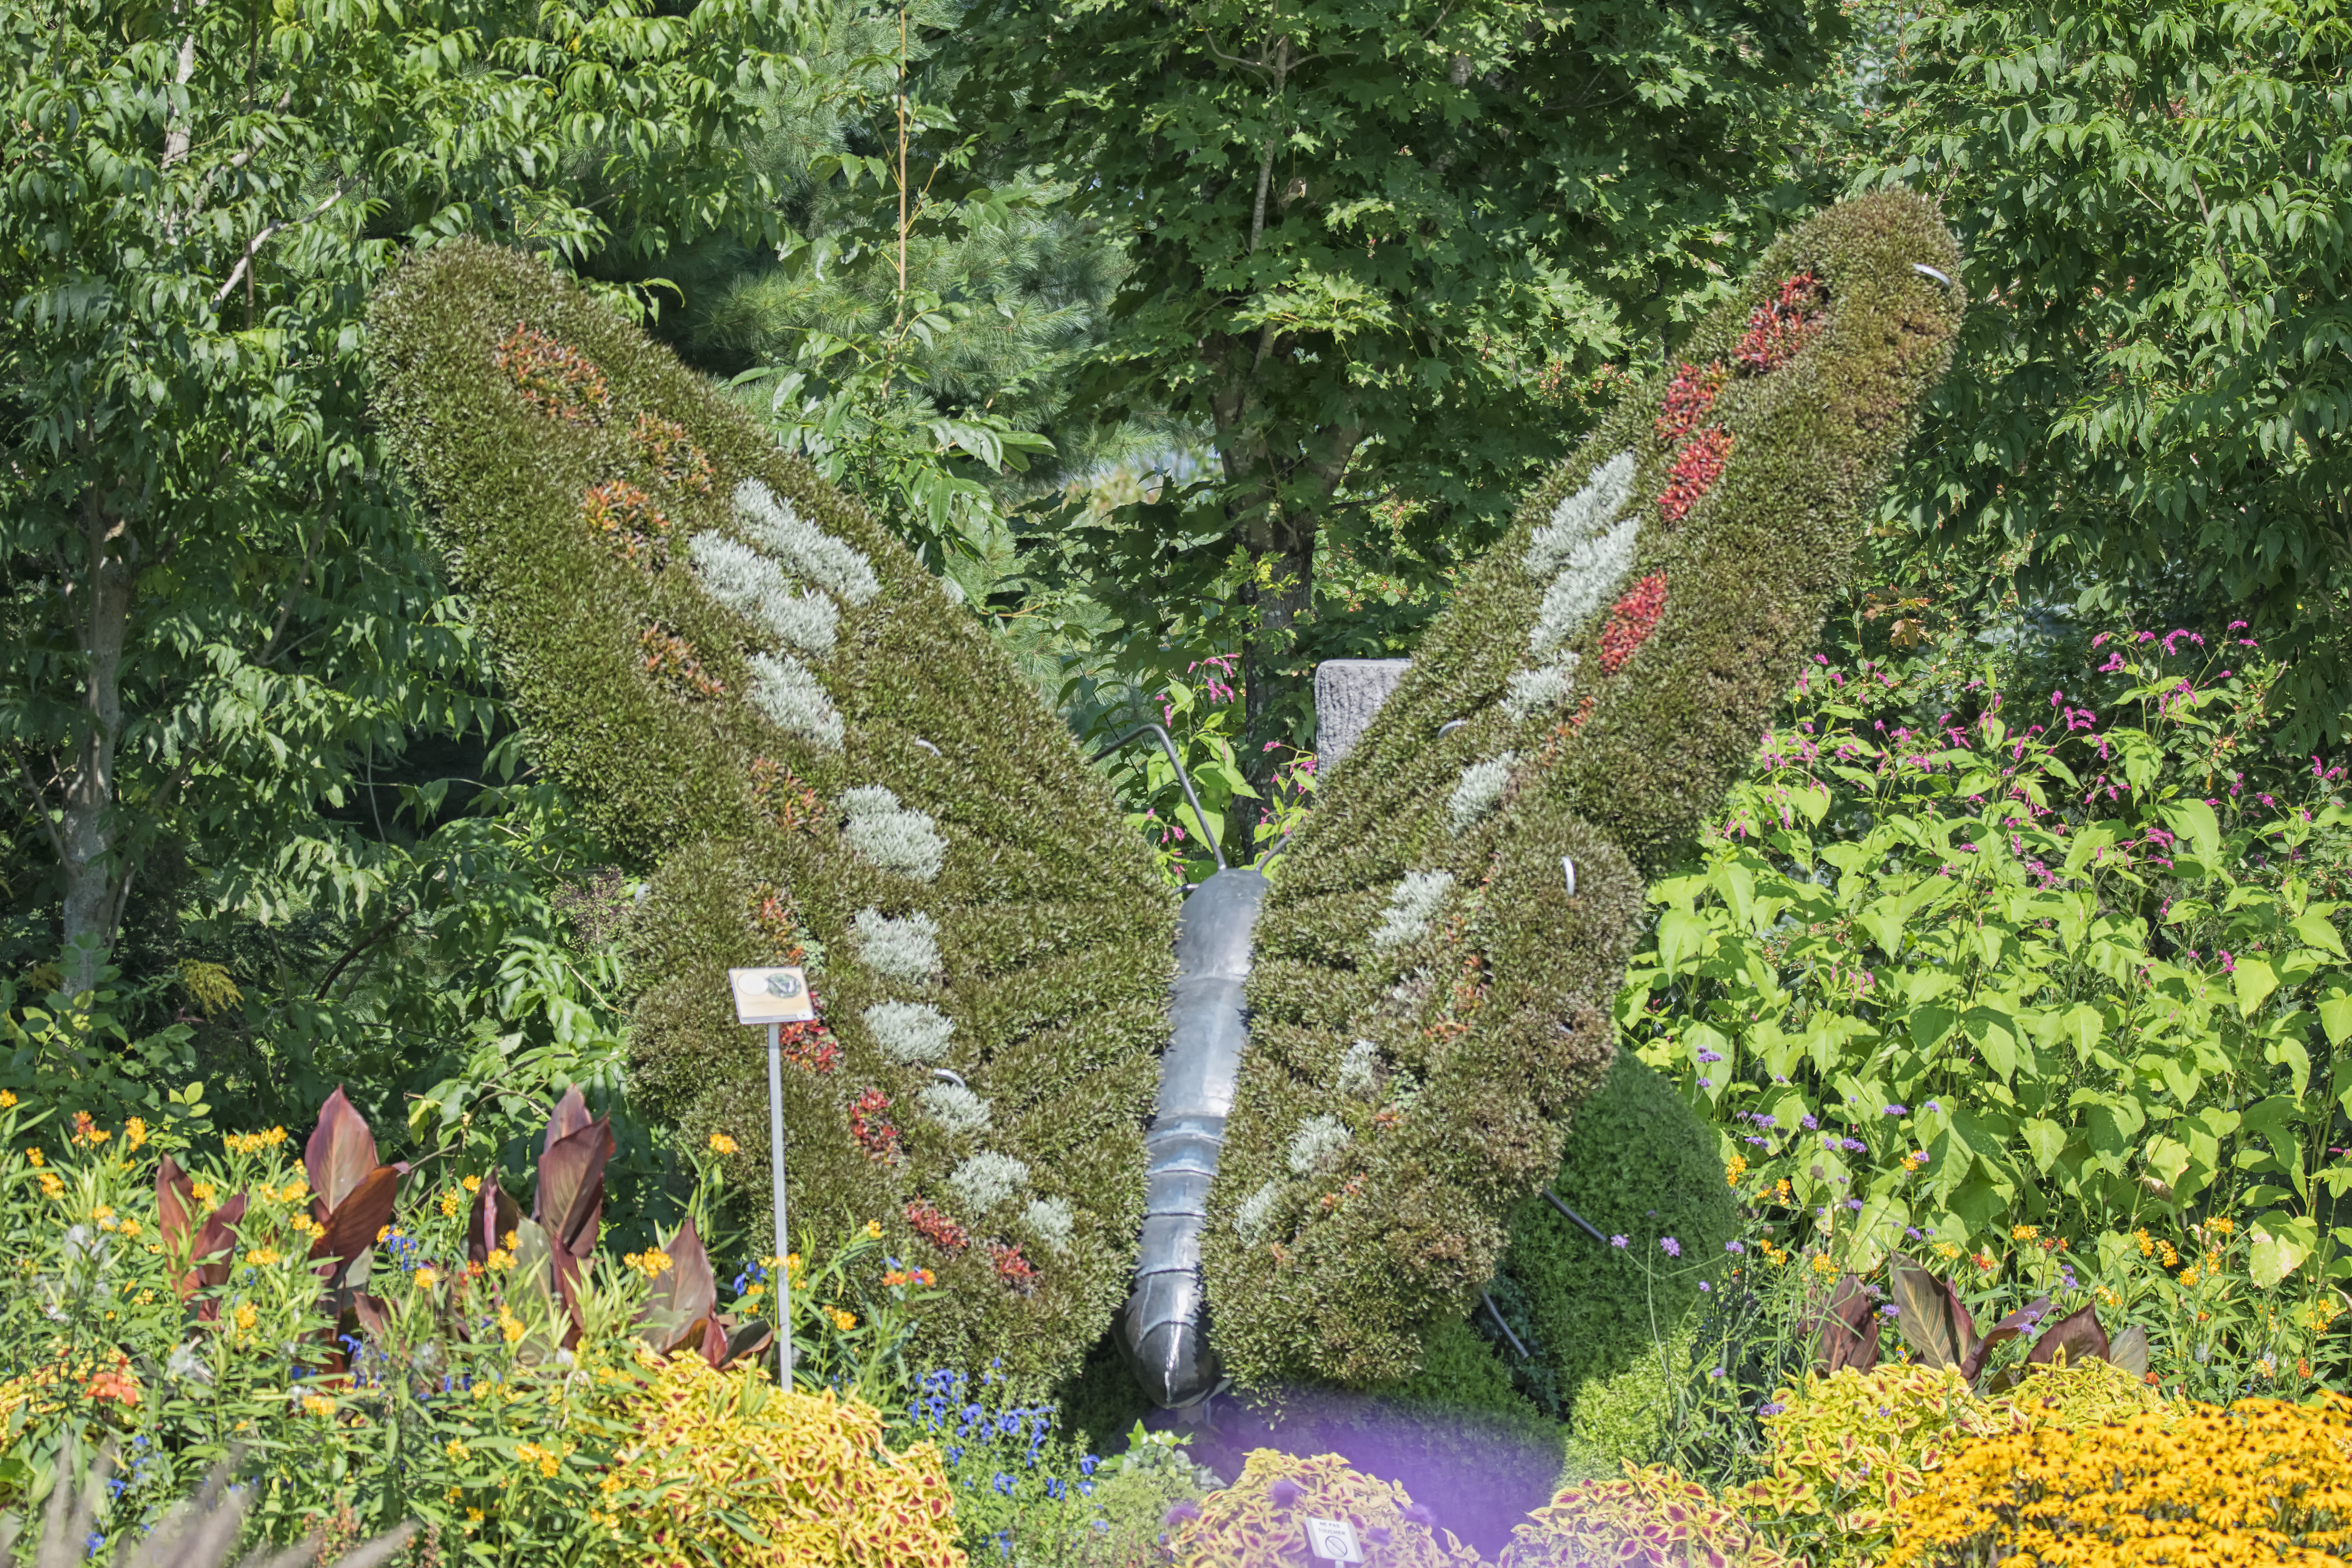
nature, plant, lawn, flower, autumn, botany, garden, flora, canada, vegetation, shrub, botanical garden, quebec, woodland, sherbrooke, land plant